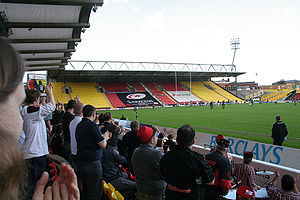
Vicarage Road
Vicarage Road
Vicarage Road er et fodboldstadion i Watford i England, der er hjemmebane for fodboldklubben Watford FC. Efter en udvidelse har stadionet plads til 23.500 tilskuere, og alle pladser er siddepladser. Vicarage Road blev indviet 30. august 1922.